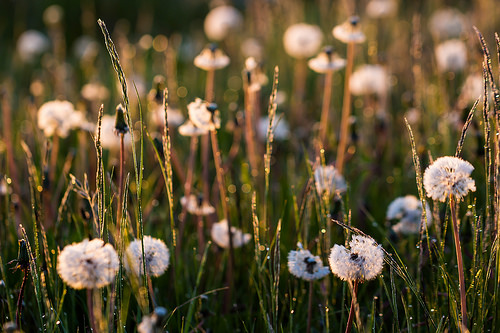
Flower: dandelion